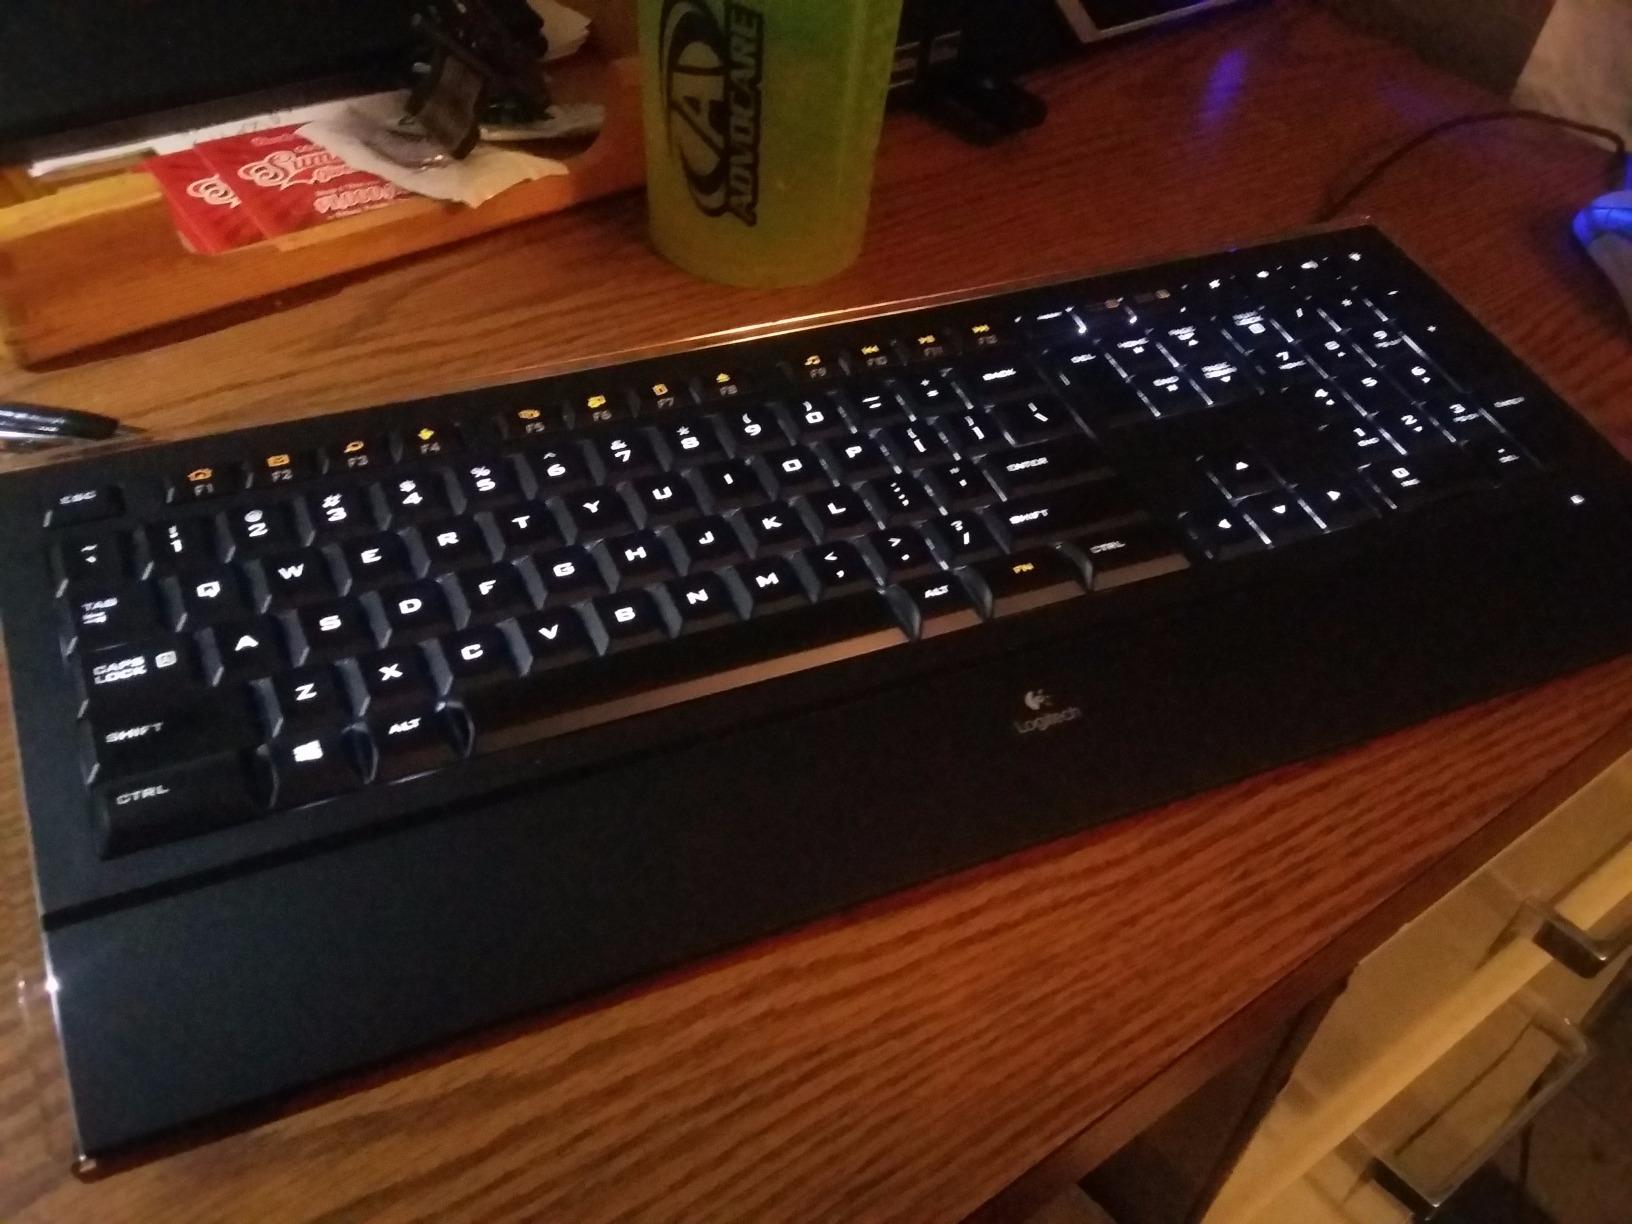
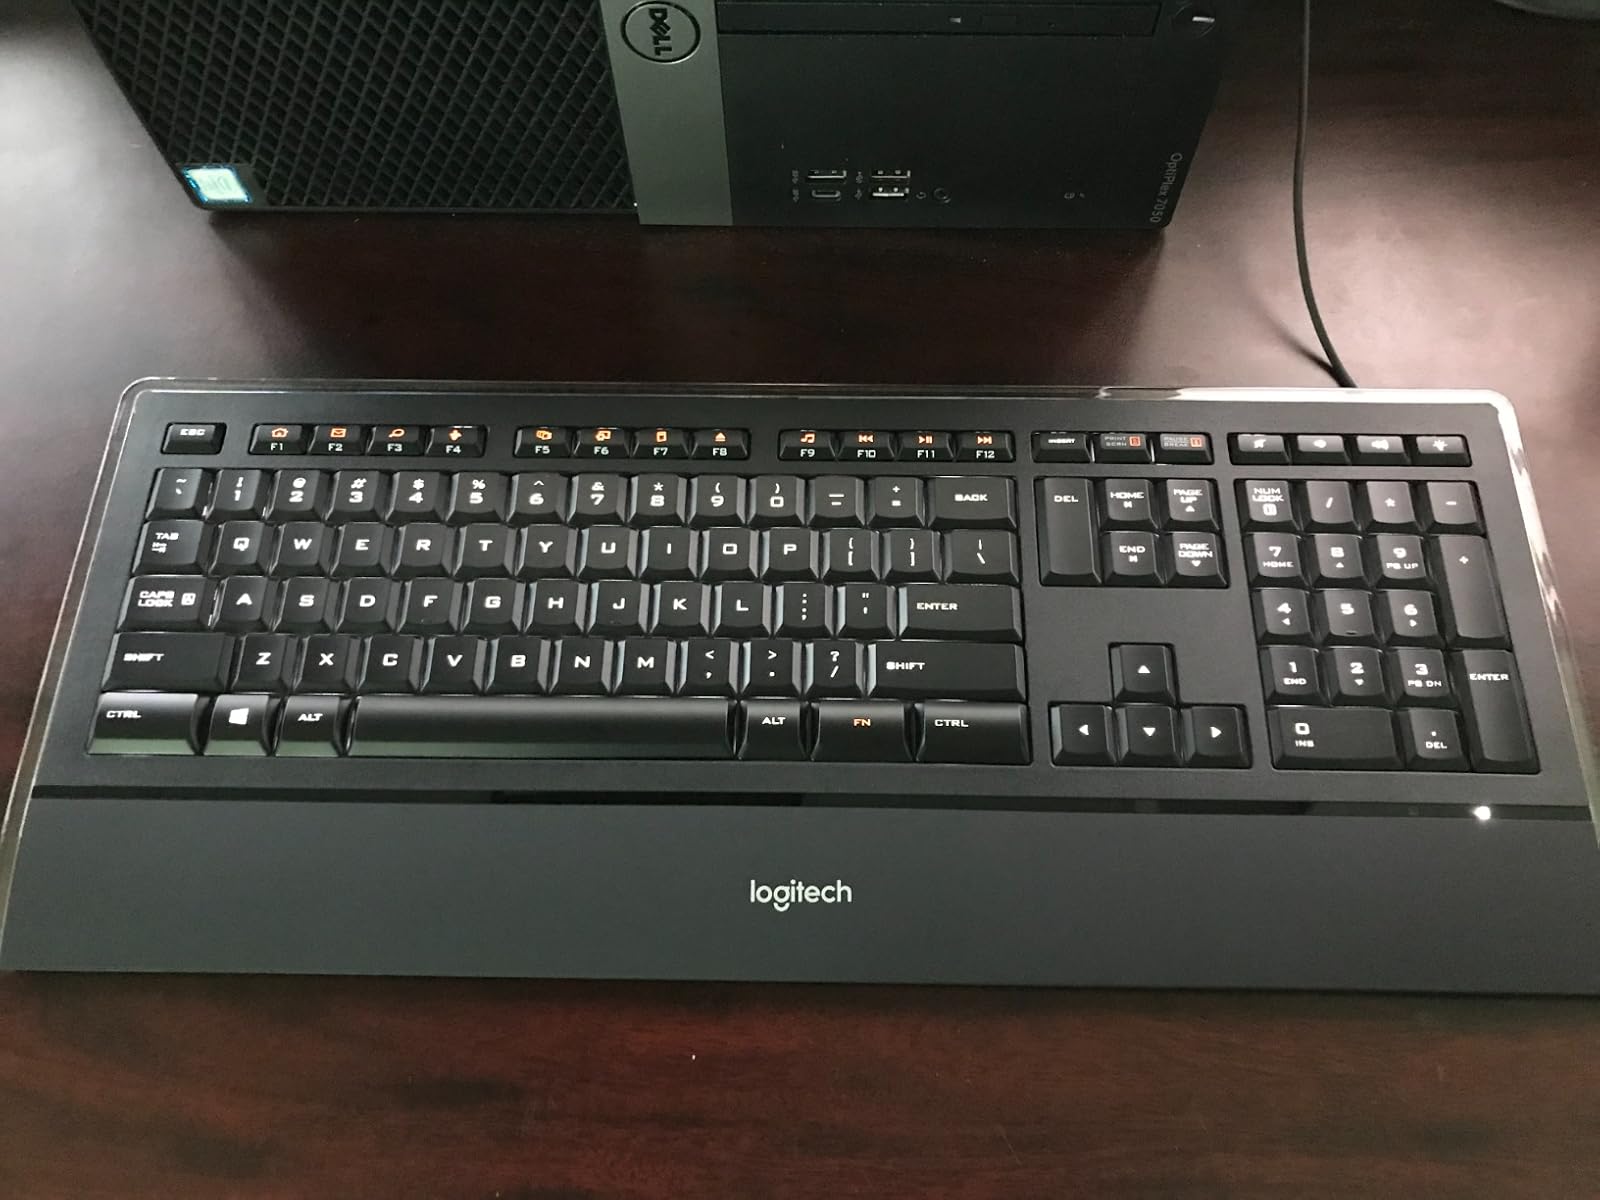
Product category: keyboard
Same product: yes